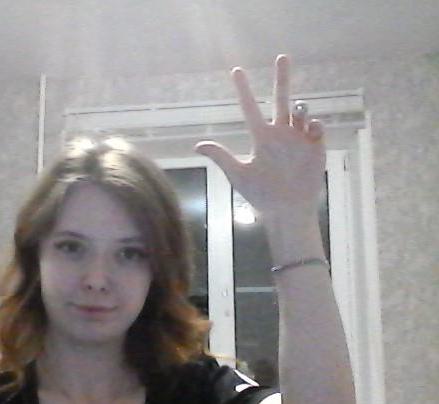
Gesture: three2